Military art

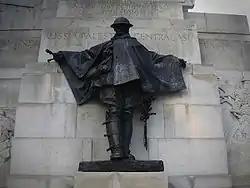
One of the figures on the Royal Artillery Memorial in London, by Charles Sargeant Jagger

The British market began to develop in the middle of the 19th century. The relations between the state and its military, and the ideologies which are implied in that relationship affected the artwork, the artists and the public perceptions of both artwork and artists.